Samuel Griffin

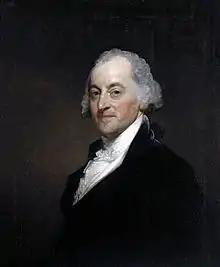
Portrait by Gilbert Stuart, 1800

Samuel Griffin (April 20, 1746November 23, 1810) was an American lawyer, soldier, politician, and slave trader from Virginia. Following his service during the American Revolutionary War as a Continental Army officer, Griffin served as mayor of Williamsburg, Virginia, as well as represented the former state capitol in the Virginia House of Delegates, then (with surrounding areas) in the U.S. House of Representatives.